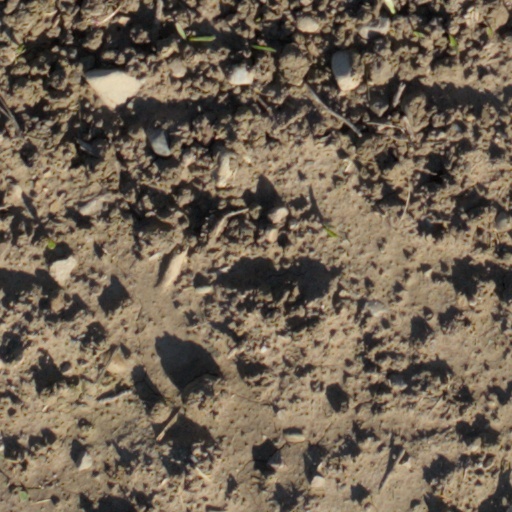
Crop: wheat